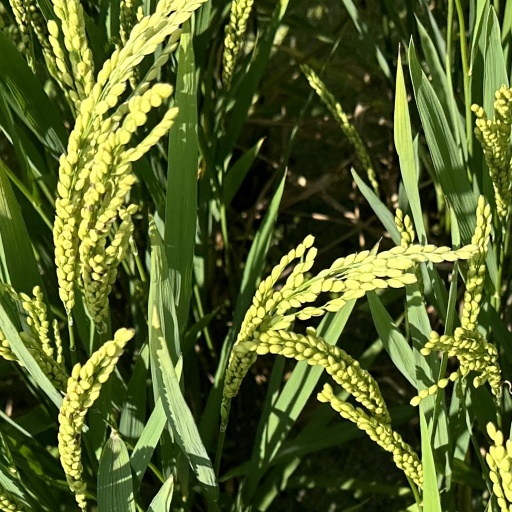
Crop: rice